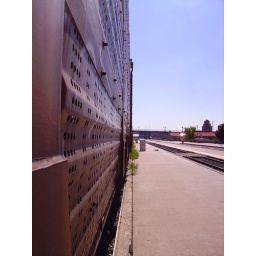
aluminium wall of a train at the railrunner sation in albuquerque, nm